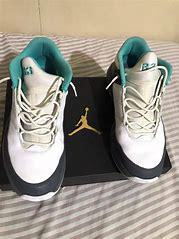
Brand: Jordan
Model: Max Aura 3